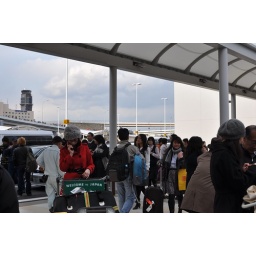
I mainly took this picture because of the girl in the red coat. I really like that coat.